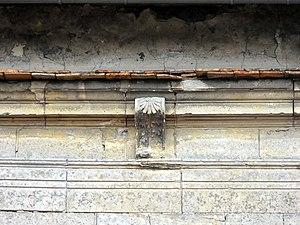
Église Saint-Thomas-de-Cantorbéry de Villiers-le-Sec (voir titre).
L'église Saint-Thomas-Becket ou Saint-Thomas de Cantorbéry est une église catholique paroissiale située à Villiers-le-Sec, dans le Val-d'Oise, en France. C'est un petit édifice de style Renaissance, qui a été consacré en 1558. Depuis la rue, l'on aperçoit notamment son chevet aveugle ; et l'élévation nord, transformée lors d'une réparation ancienne, ainsi que la façade et le clocher sans aucun style, ne sont pas très engageants. Seule la corniche au sud montre encore que les finitions étaient soignées à l'origine. L'intérieur révèle une construction de qualité, marquée encore par l'influence gothique flamboyante, notamment en ce qui concerne les voûtes. En revanche, les piliers avec leurs chapiteaux font référence aux modèles antiques, et assez curieusement, les trois principaux ordres sont présents sur l'unique niveau d'élévation. L'église est également intéressante pour son plan à double nef, très rare dans la région malgré sa simplicité. Son inscription aux monuments historiques est intervenue par un arrêté du 16 février 1970.